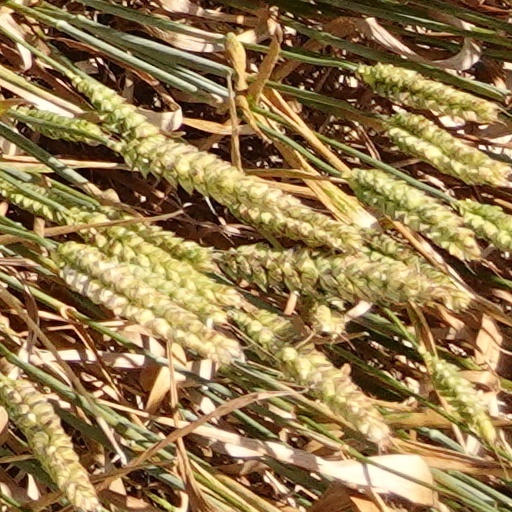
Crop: wheat